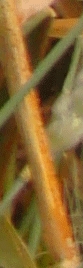
Label: Wheat___Brown_Rust